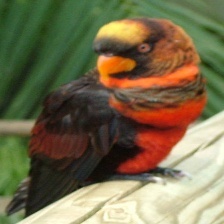
Species: DUSKY LORY
Scientific name: PSEUDEOS FUSCATA
ImageNet parent category: lorikeet